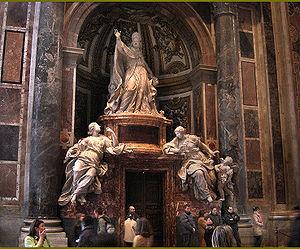
La nécropole papale de la basilique Saint-Pierre est une immense crypte contenant non seulement des chapelles dédiées à différents saints, mais aussi des tombes de rois, de reines et de papes à partir du Xᵉ siècle. Elle résulte d’une initiative d’Antonio da Sangallo, architecte en chef de la basilique Saint-Pierre, qui décide entre 1538 et 1546 de surélever de 3,2 mètres le pavement de la nef de la basilique pour en augmenter la luminosité. Ce nouveau pavement est alors soutenu par une série de voûtes qui forment des pièces accessibles, les grottes vaticanes, nom que l'on donne aux salles souterraines se trouvant sous la basilique et qui reprennent son plan.